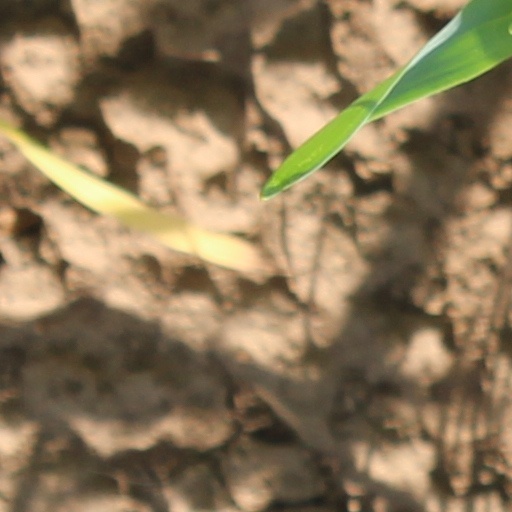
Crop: wheat